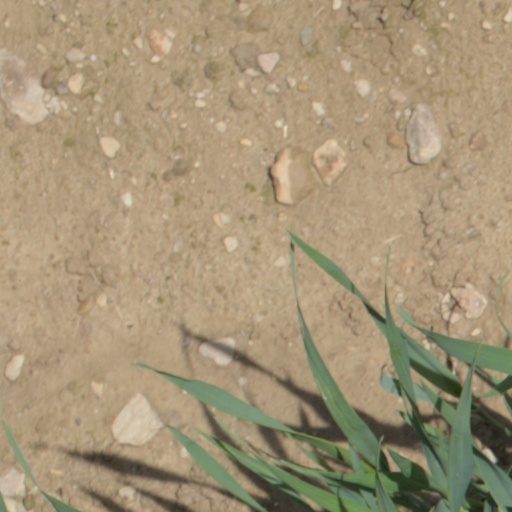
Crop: wheat